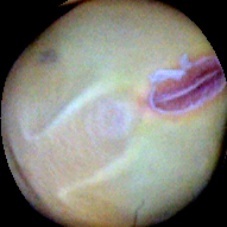
Label: Immature